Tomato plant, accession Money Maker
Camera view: vertical (180 deg); turntable rotation: 90 degrees
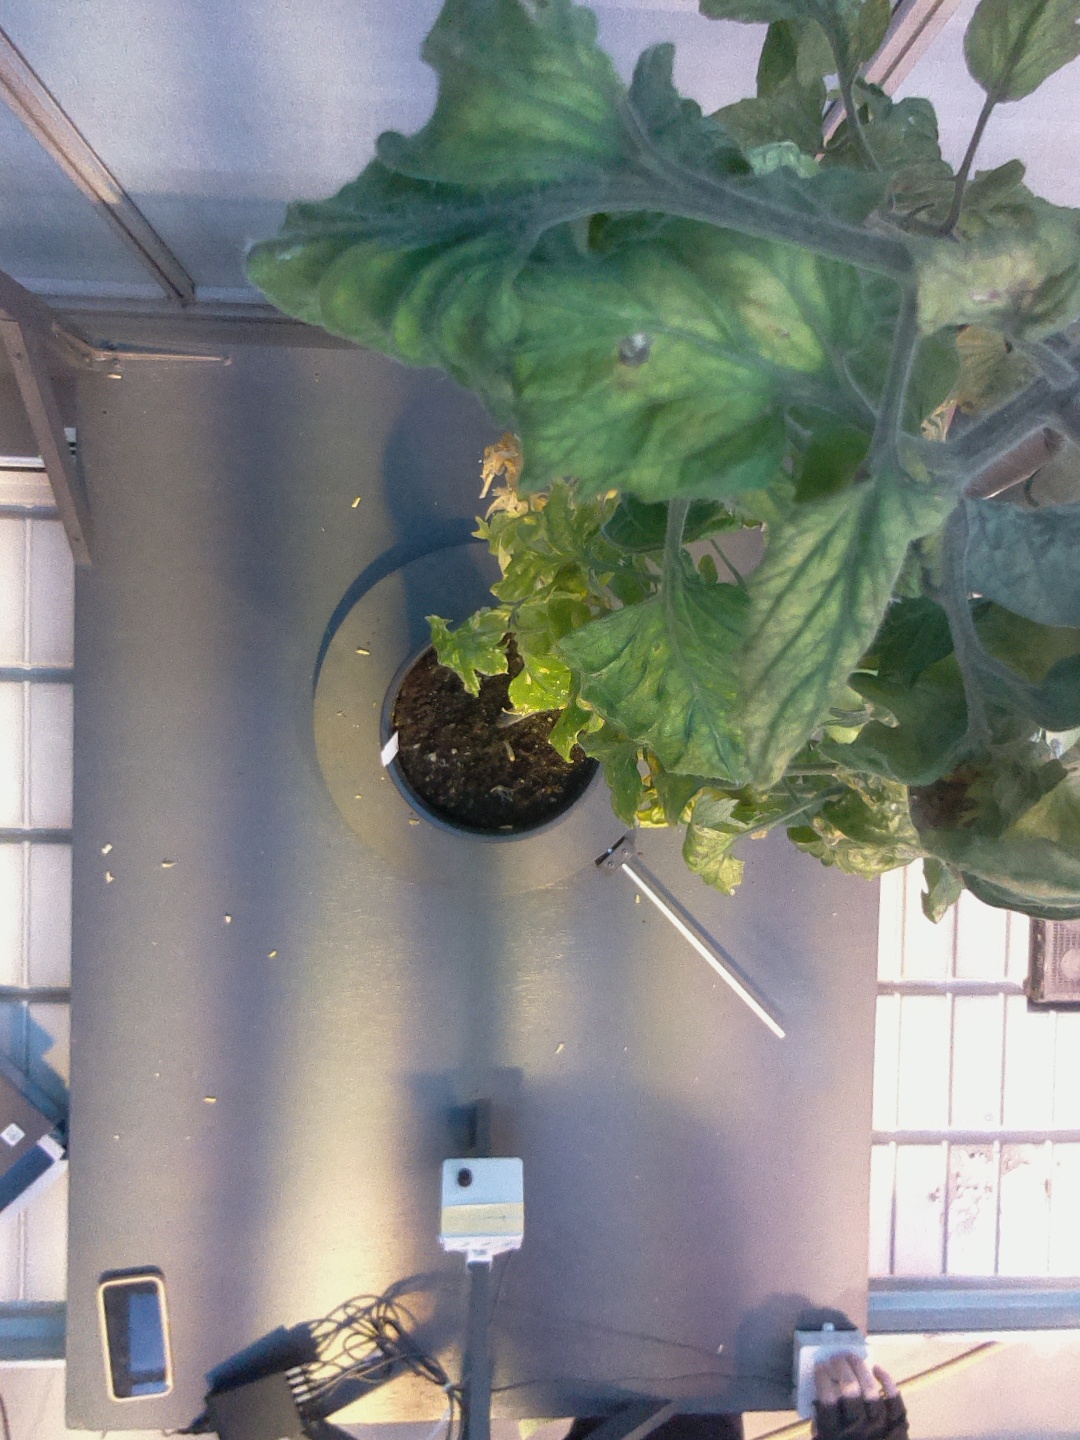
BBCH growth stage 79: 90% -100% of final fruit size